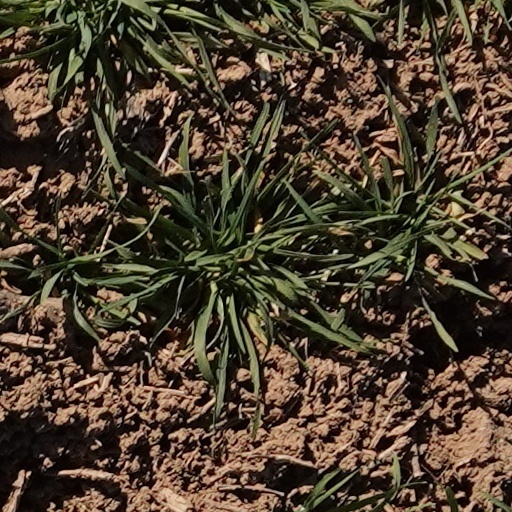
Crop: wheat